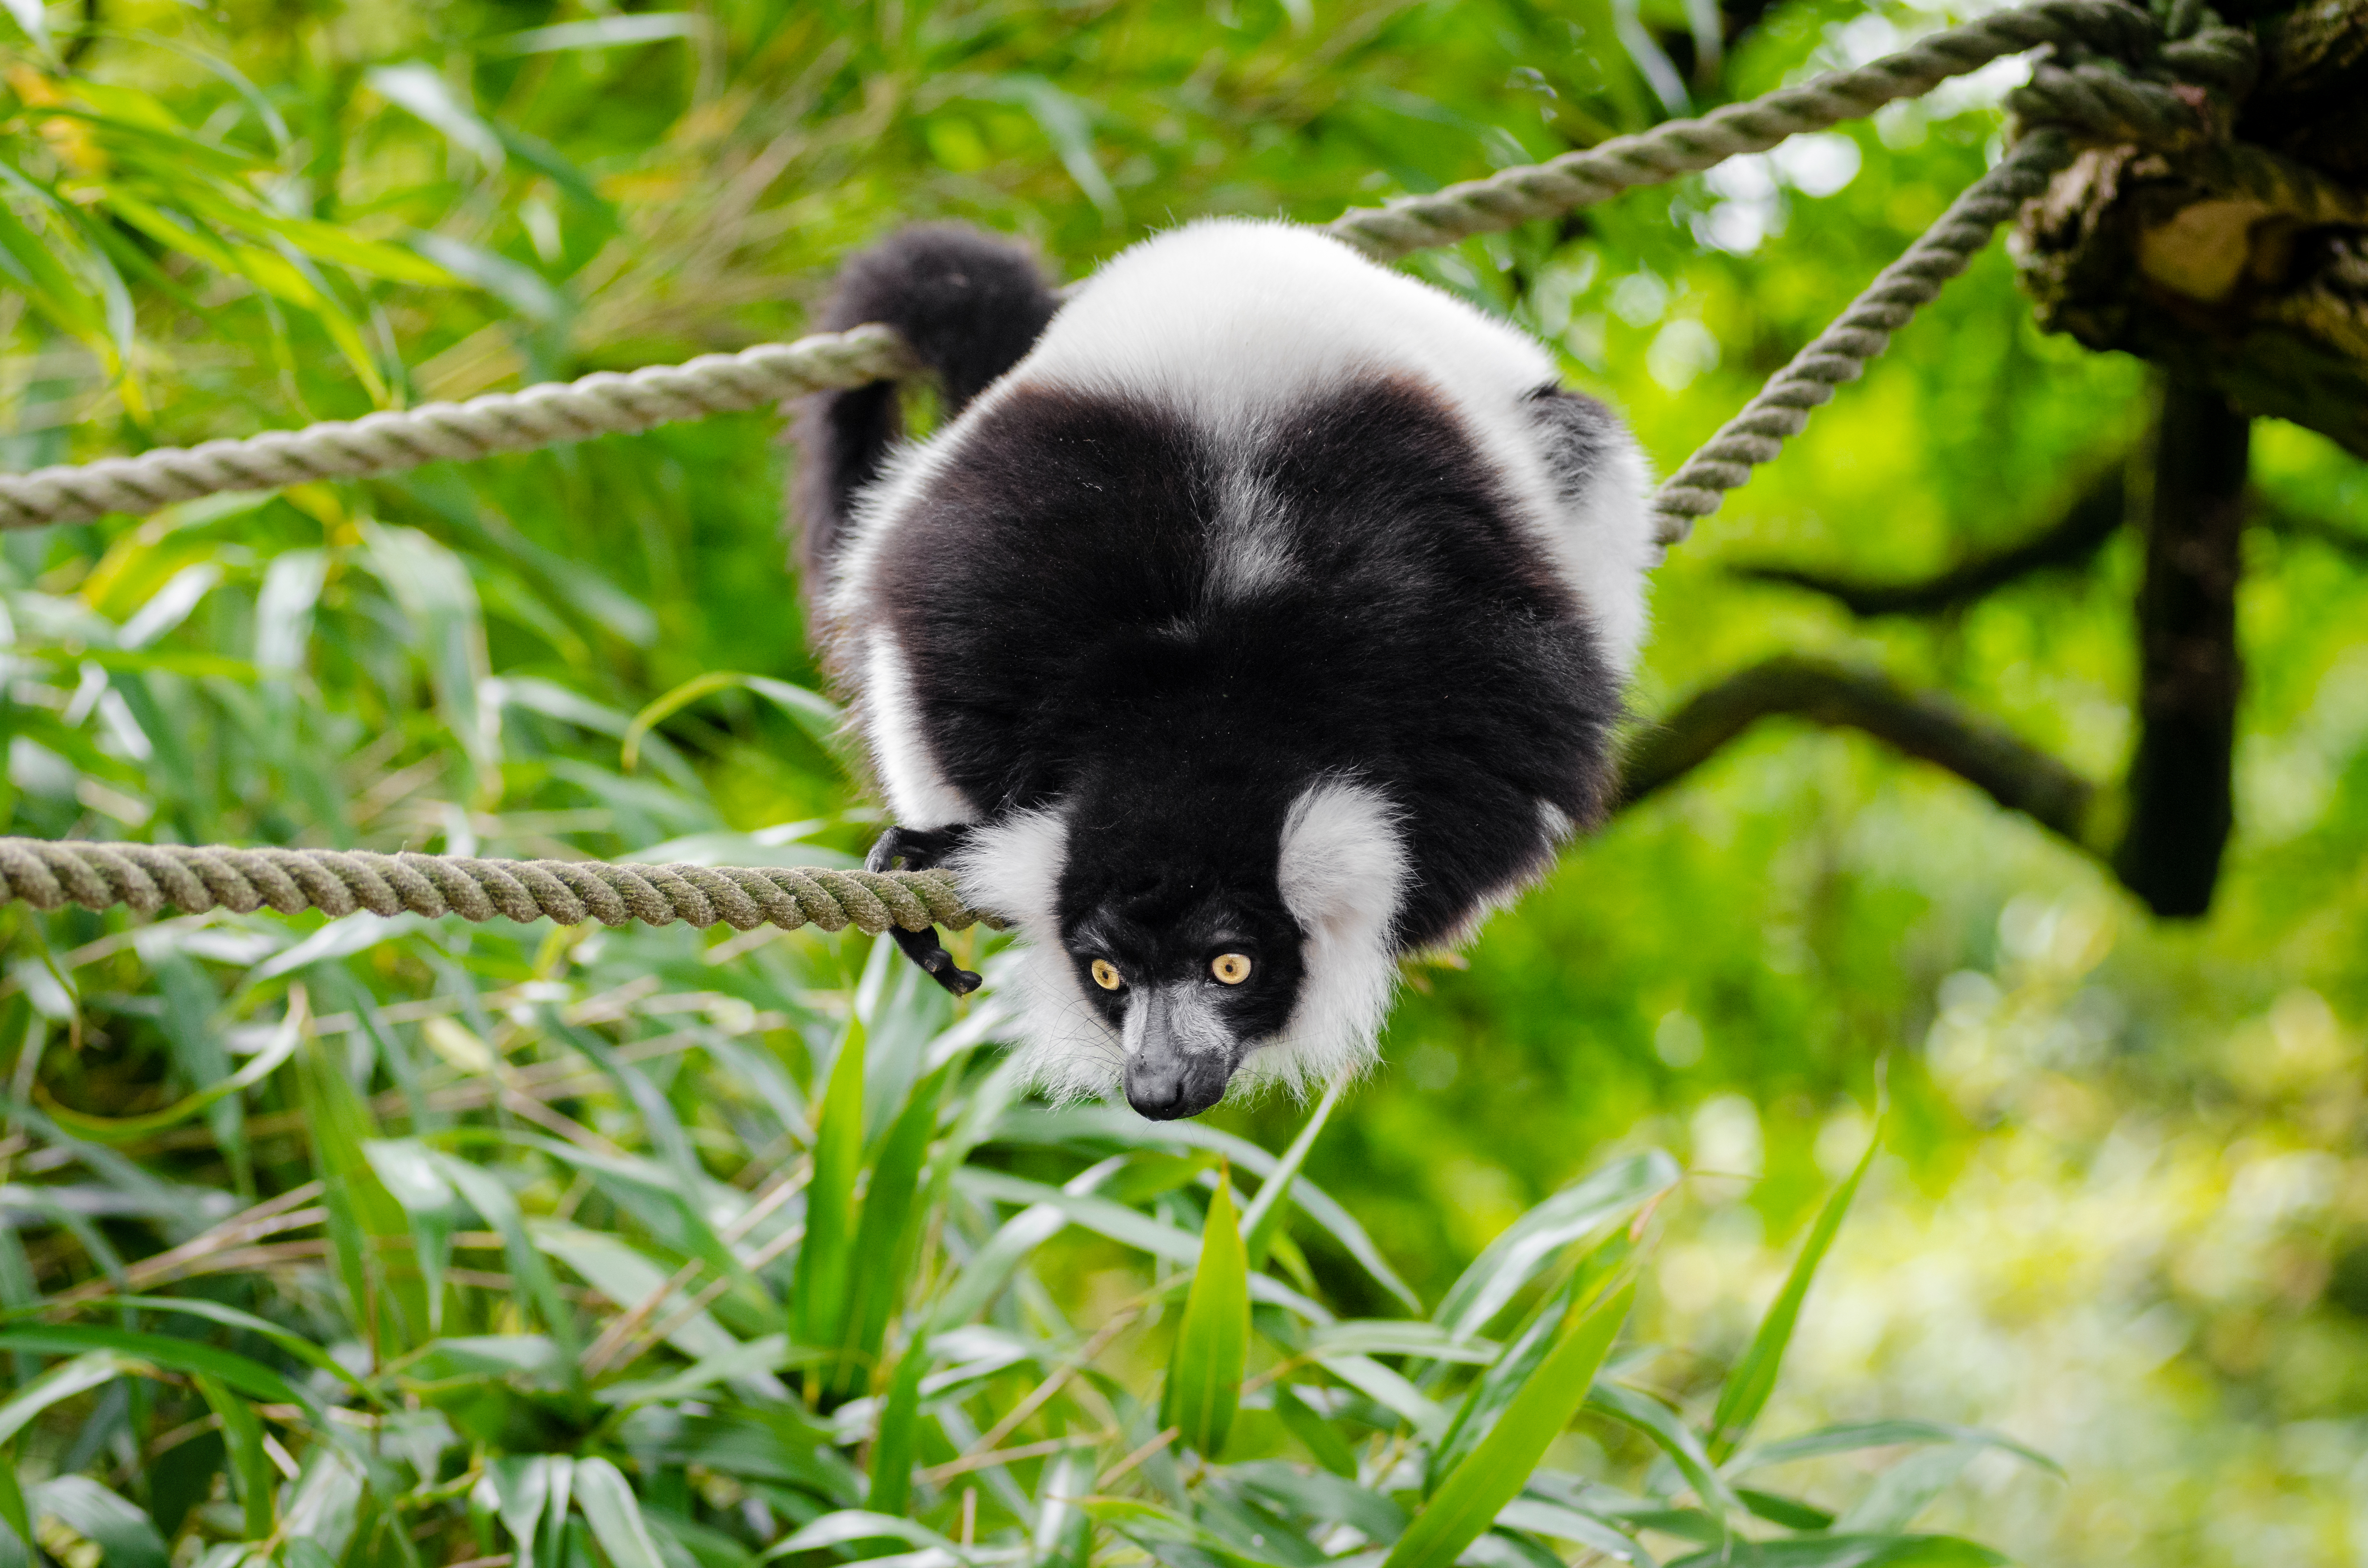
flower, animal, wildlife, zoo, mammal, fauna, madagascar, vertebrate, lemur, skunk, giant panda, dog breed group